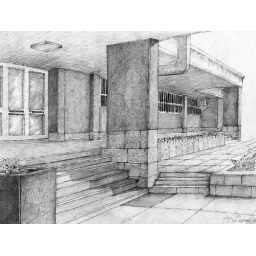
Entrance to my office building in Tehran30x40cm, Pencil.